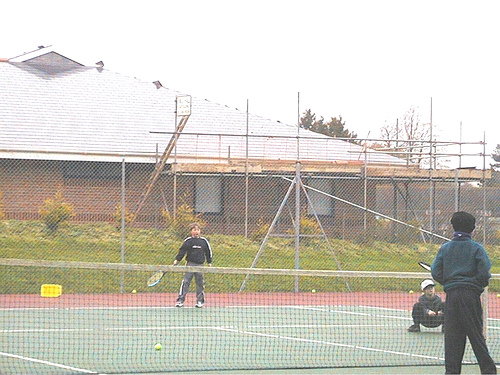
một cậu bé đang ngồi ở trên sân tennis trong khi hai cậu bé còn lại đang đứng và cầm vợt